Rich Bickle

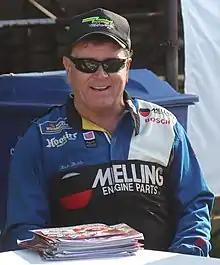
Bickle at a 2019 race

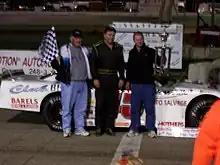
Bickle (center) after winning the final stock car races at Lake Geneva Raceway in 2006

Richard Allen Bickle Jr. (born May 13, 1961) is an American former professional stock car racing driver. Now retired from NASCAR racing, Bickle, who never completed a full season in the NASCAR Cup Series, had a long history in short track racing. The "Milwaukee Journal Sentinel" described him in 2012 as a "stud on the short tracks in the late 1980s and early '90s and a journeyman who rarely caught a break in NASCAR." He won three NASCAR truck races and had a career-best fourth-place finish in the Cup Series in 218 career NASCAR starts.